Voith

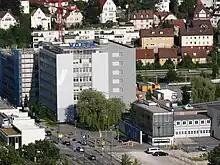
Foto vom Haupteingang zum Voith-Stammsitz.

In 1871, the eight-year-old foundry was expanded. At that time, it had an annual production of 240 tons and employed an average of 19 workers, putting it roughly in the middle of all the foundries in Württemberg. By 1880, it was producing 380 tons with 34 workers on average; in 1890, 1,401 tons with 106 workers; and in 1900, 3,098 tons with 220 workers. At the turn of the century, the foundry had climbed from the mid-field to become the second largest foundry in Württemberg.